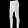
Label: Trouser